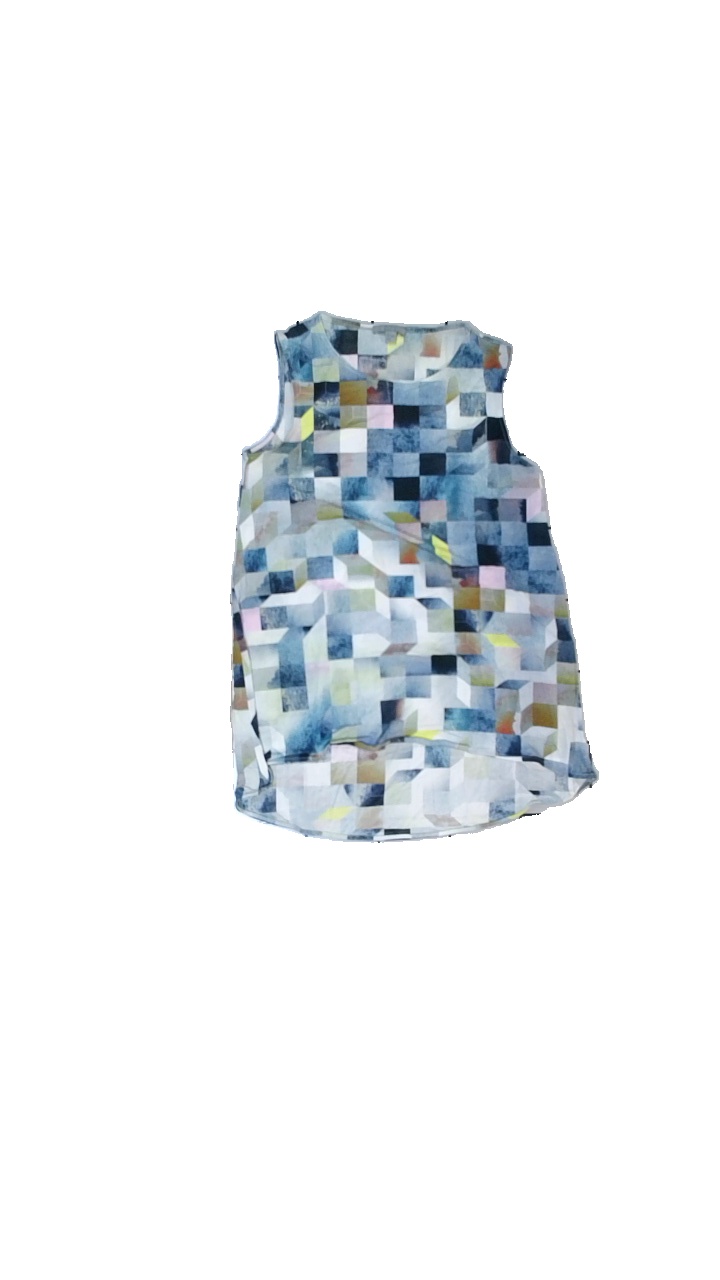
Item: Top (Ladies)
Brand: Cos
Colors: Blue, White, Yellow, Multicolor
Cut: C-collar, Regular, Loose
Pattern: Geometric print
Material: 100% viscose
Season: All
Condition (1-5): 3
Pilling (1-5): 4
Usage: Reuse
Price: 50-100